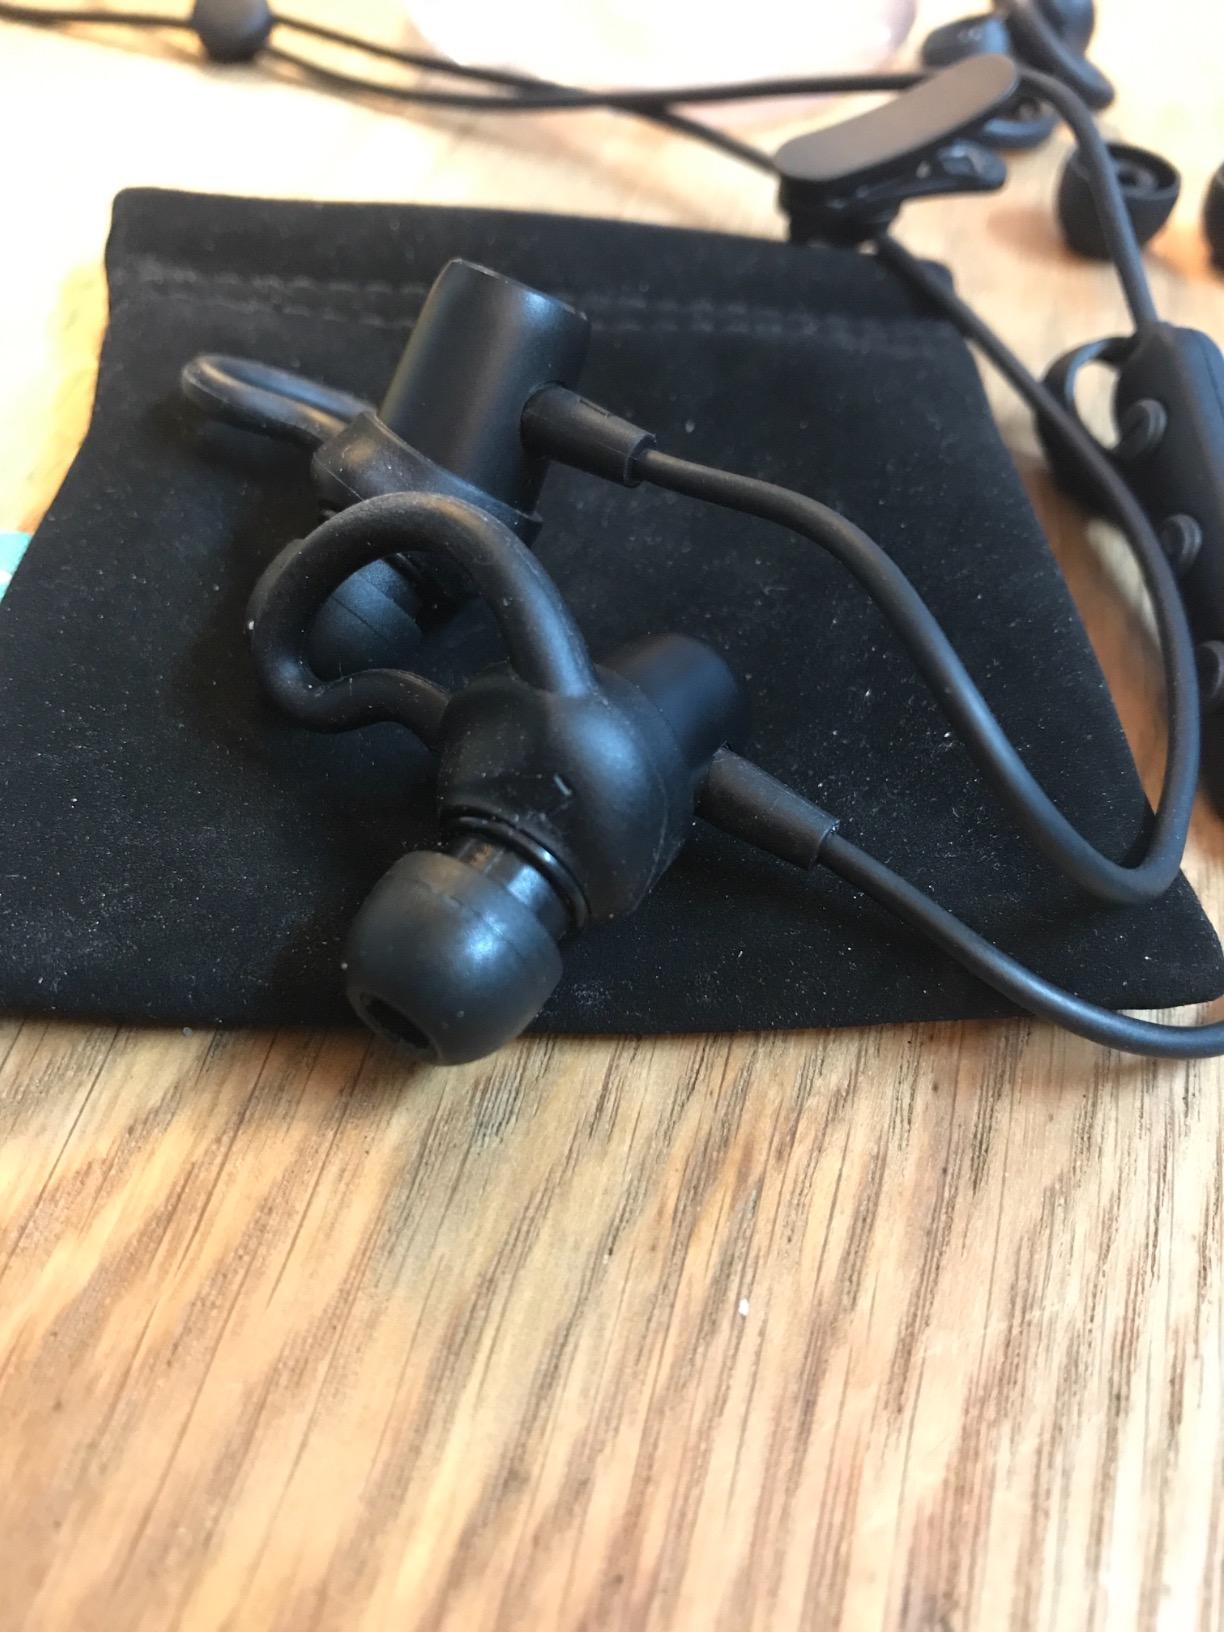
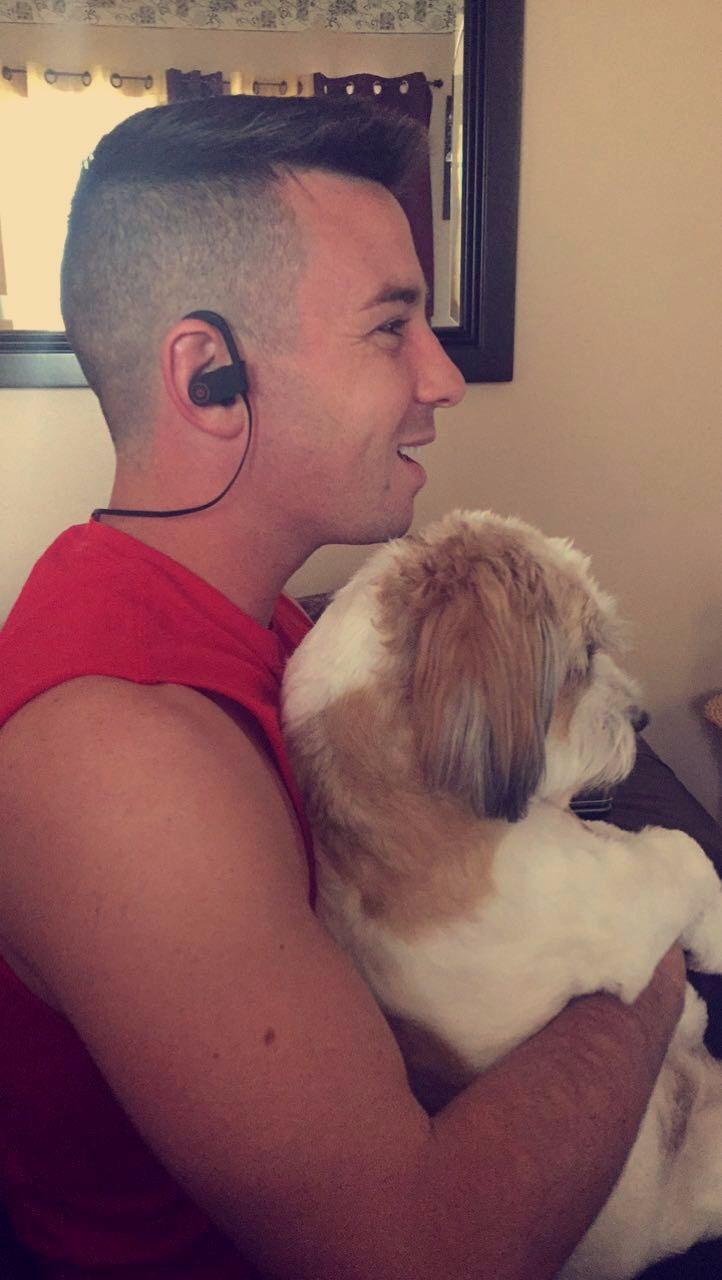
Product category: headphones
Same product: no